Woodridge, Queensland

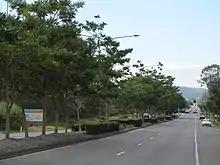
Compton Road, 2014

The suburb is immediately north of Logan Central and is 20 km south-east of central Brisbane.